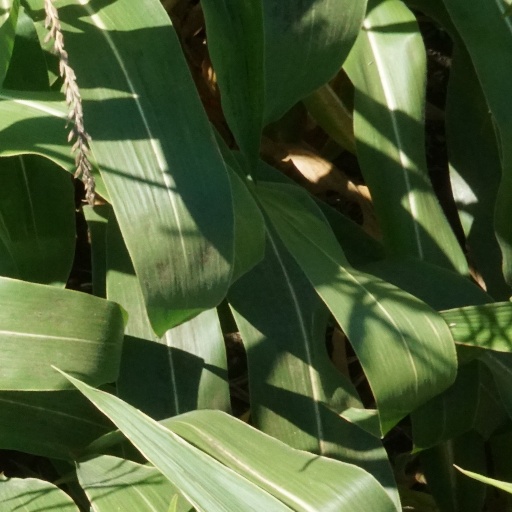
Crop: maize; corn